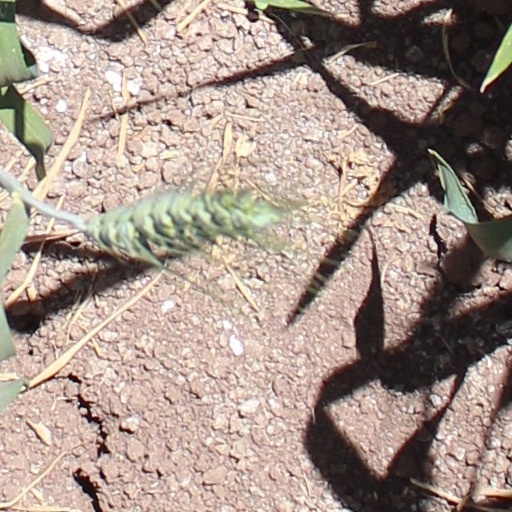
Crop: wheat